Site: brandenburg
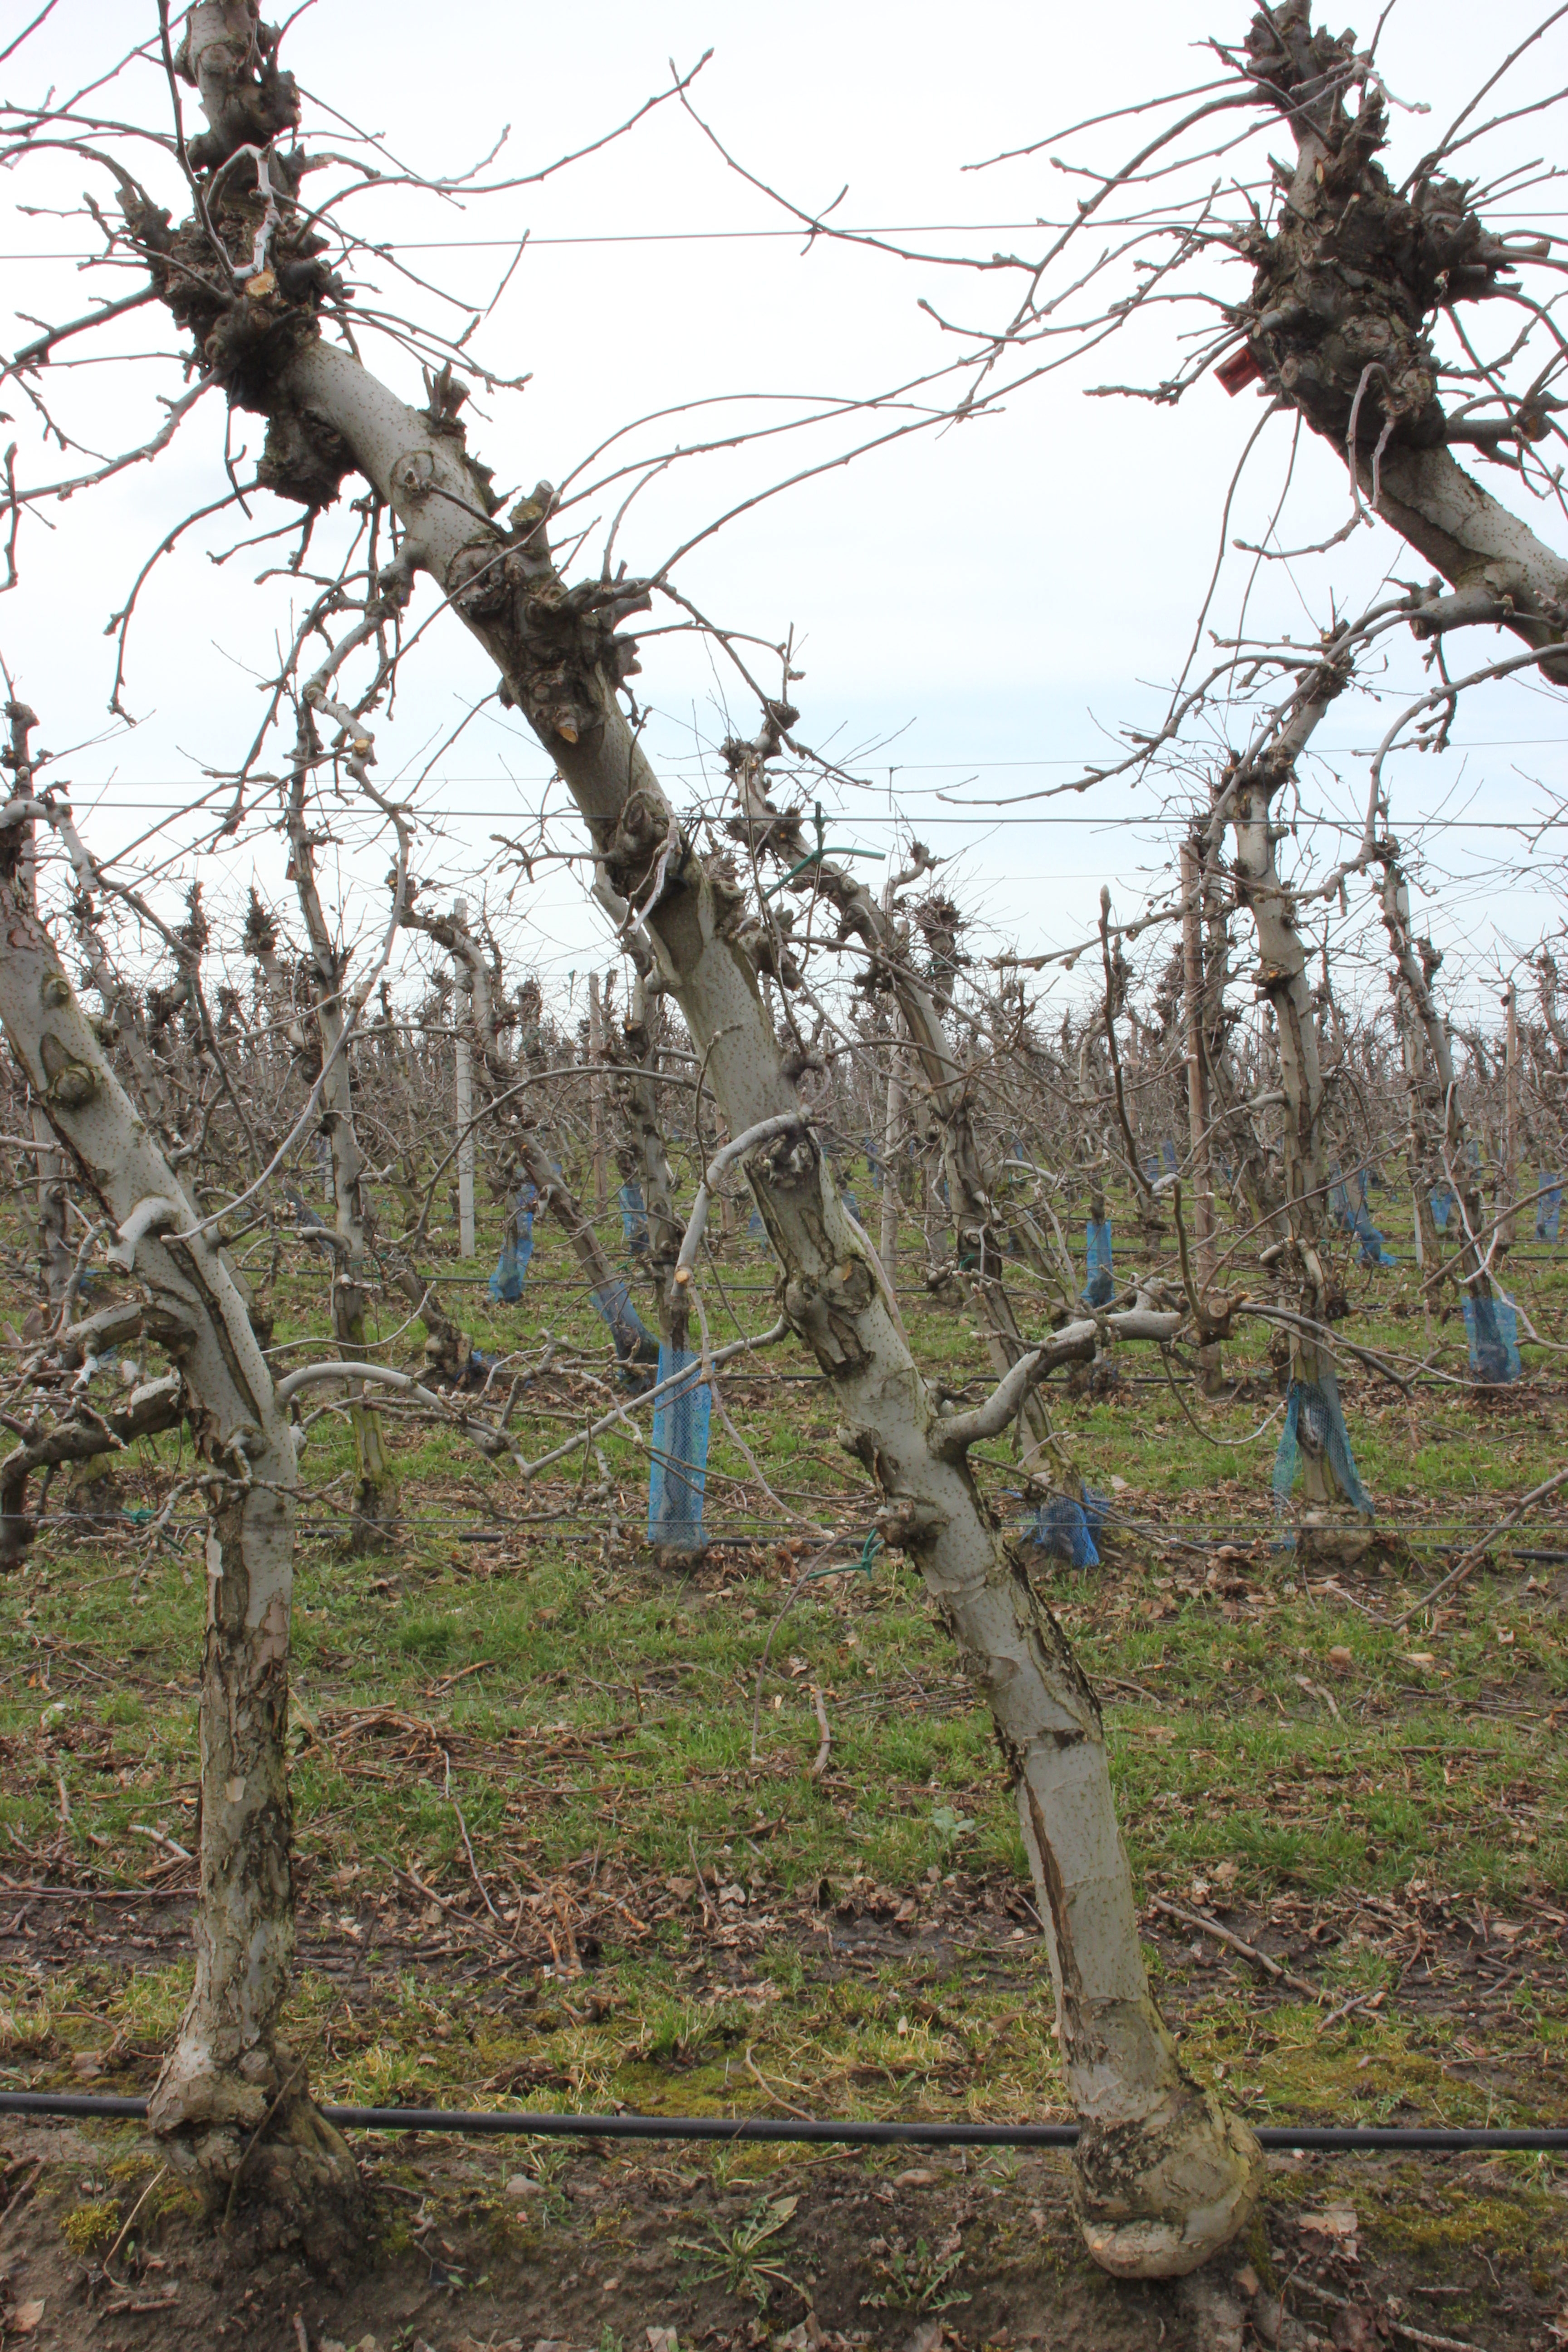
Growth stage (BBCH 01): Bud development